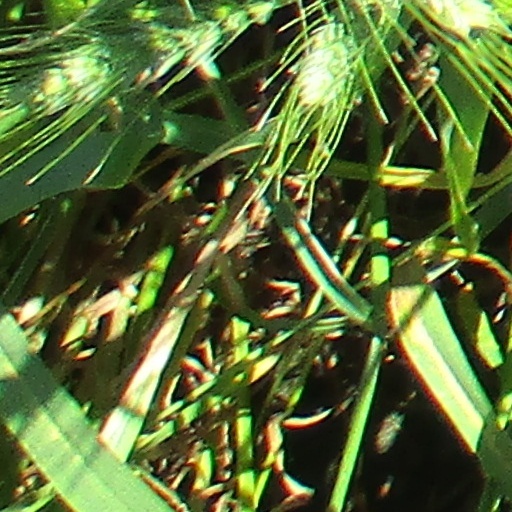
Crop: wheat